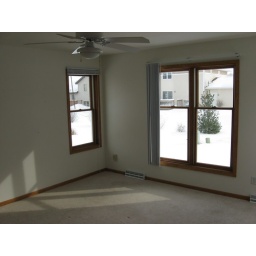
master bed room, to the immediate left is the hallway to walk in closet and master bath